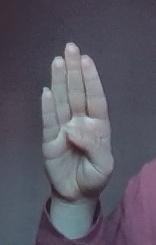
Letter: kaaf